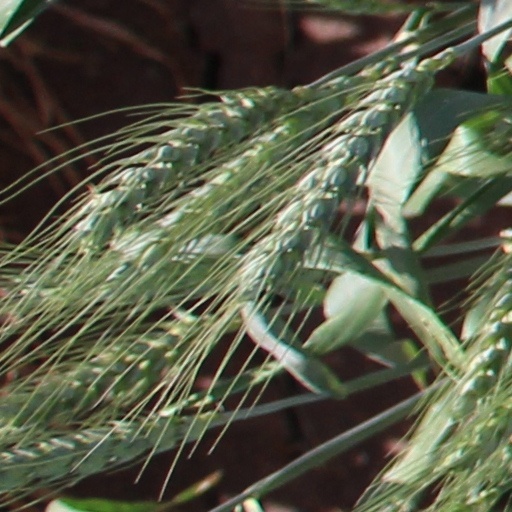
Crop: wheat